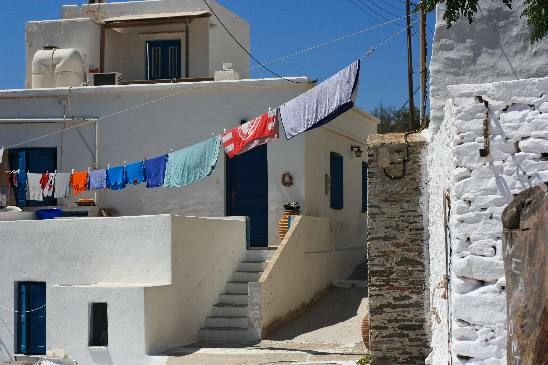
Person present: No